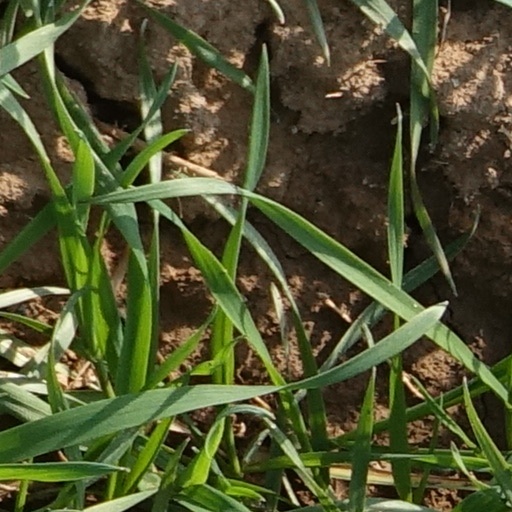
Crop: wheat